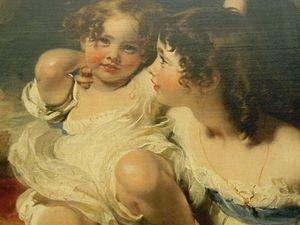
Thomas Lawrence est un peintre qui fut le portraitiste le plus important de la Régence anglaise et du règne de Georges IV.